List of rivers discharging into the North Sea

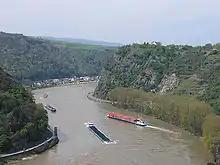
The Rhine at the Lorelei

The Rhine, together with its tributaries the Aare and the Thur drain about two thirds of the water into the North Sea.